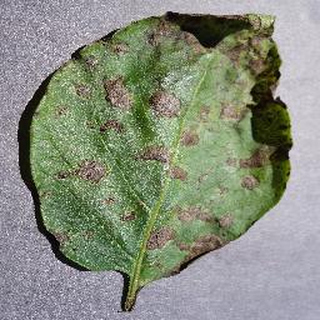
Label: potato_early_blight